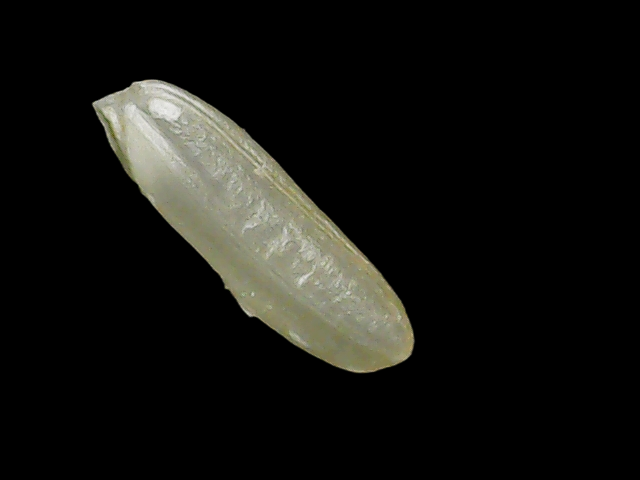
Rice variety: Binadhan21